The Gene Autry Show

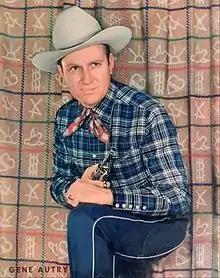

Series star Gene Autry had already established his singing cowboy character on radio and films. Now he and his horse Champion were featured in a weekly television series of western adventures. Gene's role changed almost weekly from rancher, to ranch hand, to sheriff, to border agent, etc. Gene's usual comic relief and sidekick, Pat, was played by Pat Buttram.